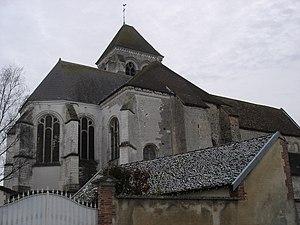
Église de Corroy, Marne, France
Cet article recense les monuments historiques français classés en 1911.
Corroy est une commune française, située dans le département de la Marne en région Grand Est.
Cet article recense les monuments historiques de la Marne, en France.